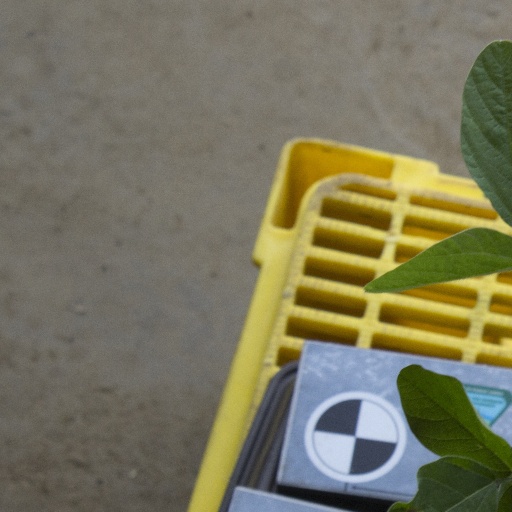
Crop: soybean